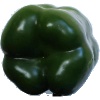
Label: green_pepper